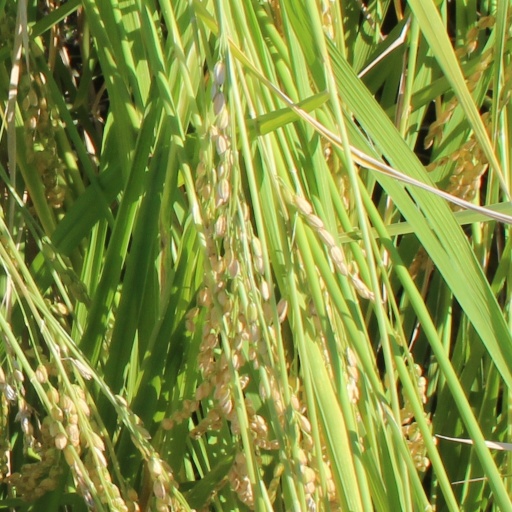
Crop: rice